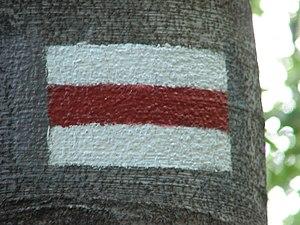
Le Sentier principal des Sudètes Mieczysław Orłowicz est un sentier touristique de randonnée marqué en rouge qui mène de Świeradów-Zdrój à Prudnik par les parties les plus intéressantes des Sudètes.
Le Sentier principal des Beskides Kazimierz Sosnowski est un sentier touristique de randonnée marqué en rouge qui mène d’Ustroń dans le Beskid silésien à Wołosate dans les Bieszczady.